MC Lyte

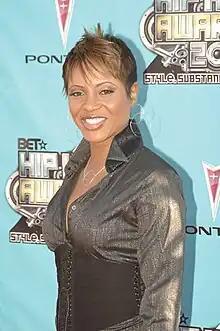
Lyte at the October 14, 2007 BET Hip Hop Awards

In 2007, MC Lyte joined The Roots and Big Daddy Kane on the ""VH1 Hip Hop Honors Tour"". In July, she performed at the opening of the 25th annual Martin Luther King Jr. Concert Series in Brooklyn. In July she also performed for first time at the "Essence Music Festival" in New Orleans.